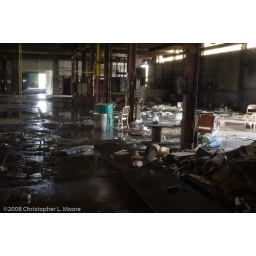
The Palmerton Zinc plant has a few leaks in the roof after all those years.